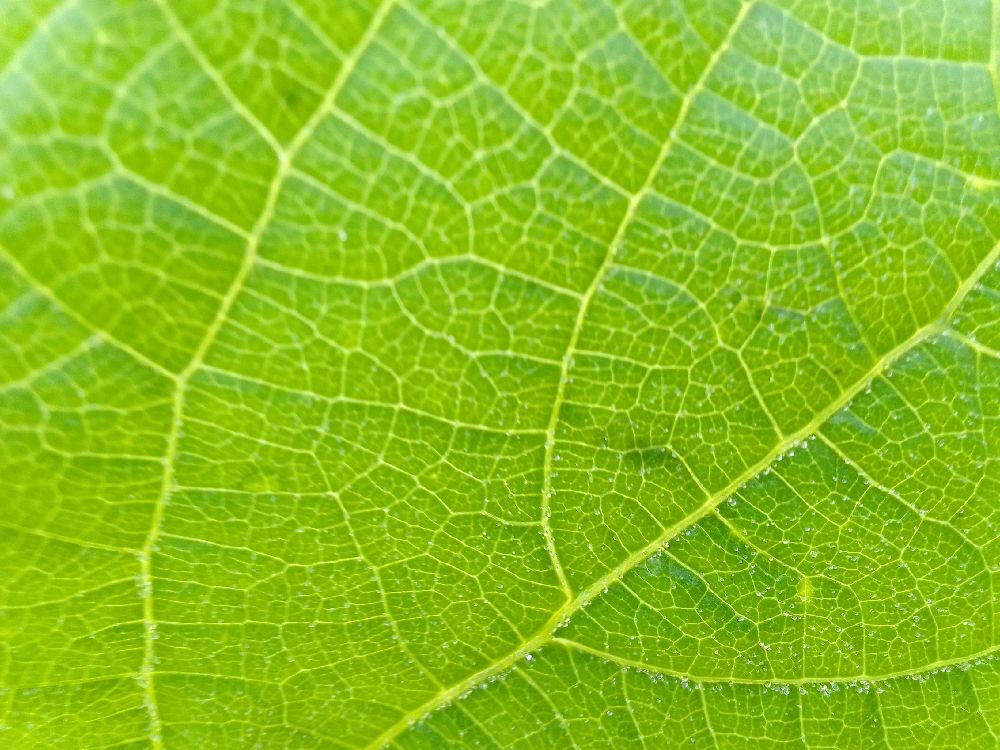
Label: healthy